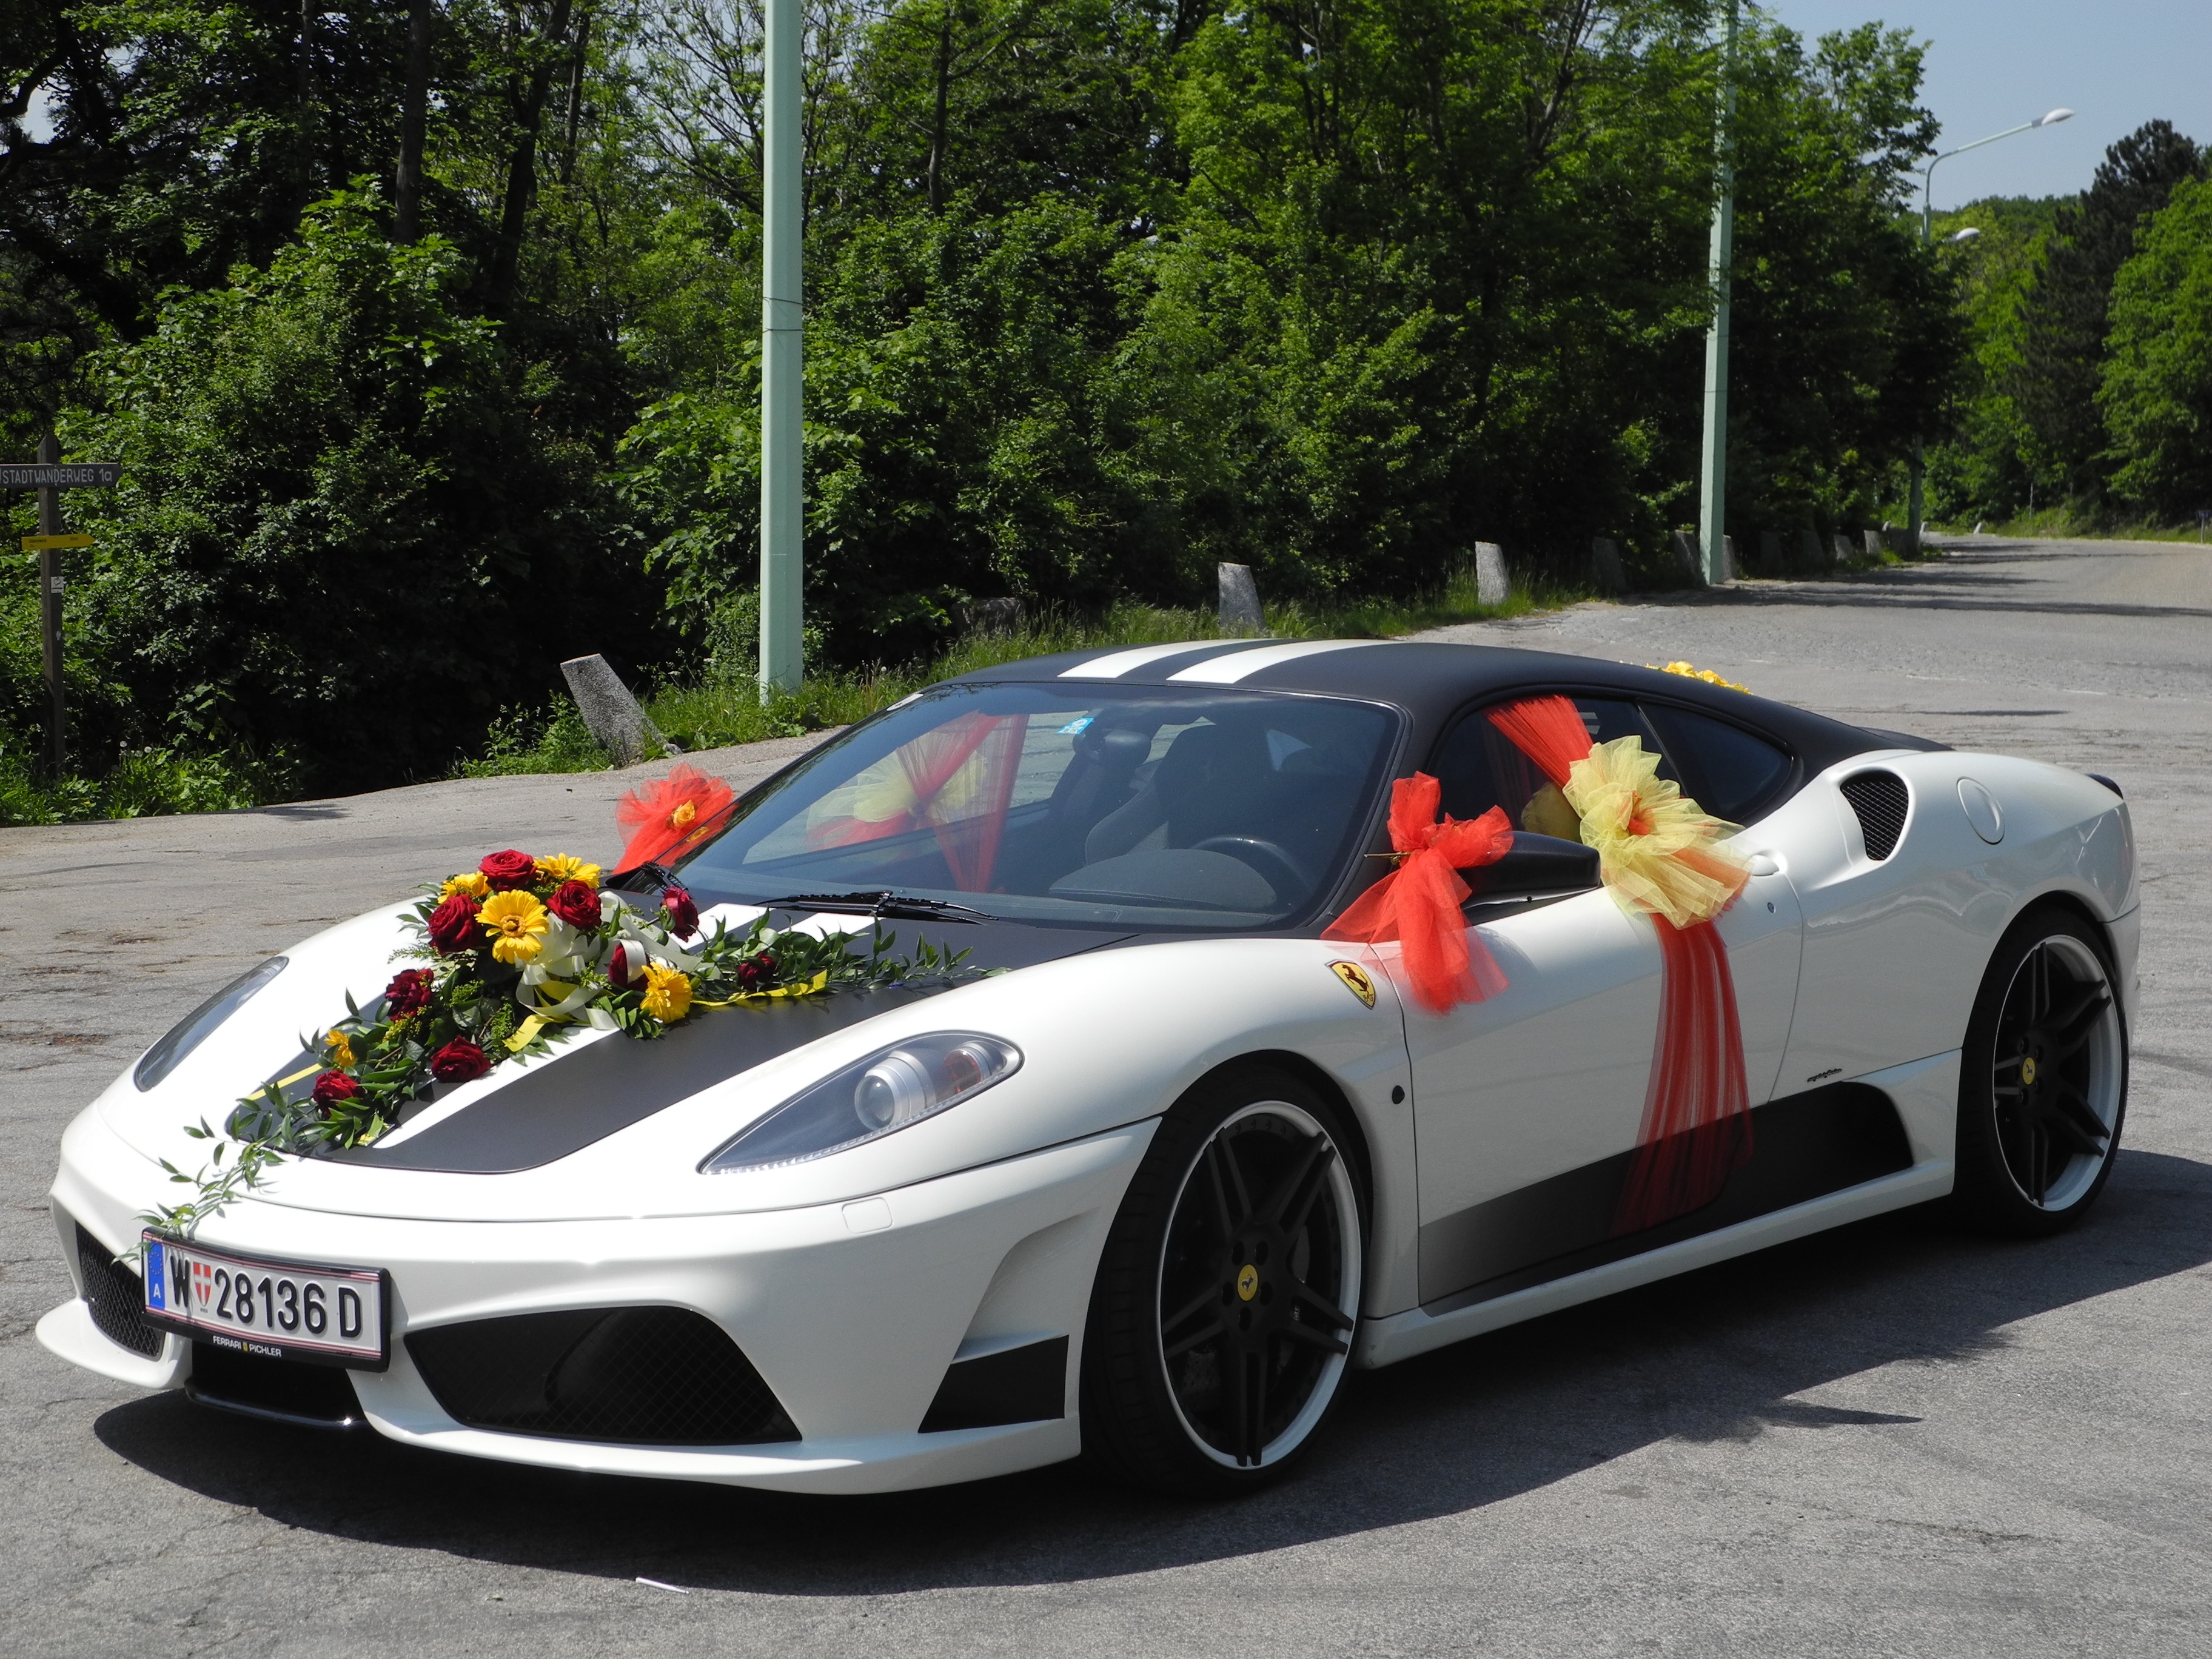
white, car, wheel, vehicle, auto, wedding, sports car, supercar, ferrari, floral decorations, wedding car, land vehicle, automobile make, automotive design, luxury vehicle, performance car, ferrari spa, ferrari f430, ferrari 360